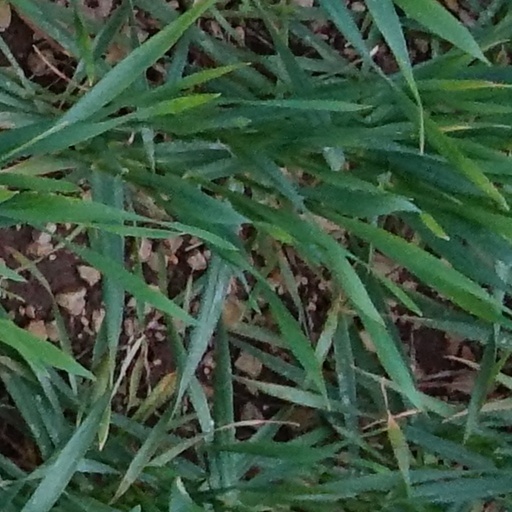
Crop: wheat